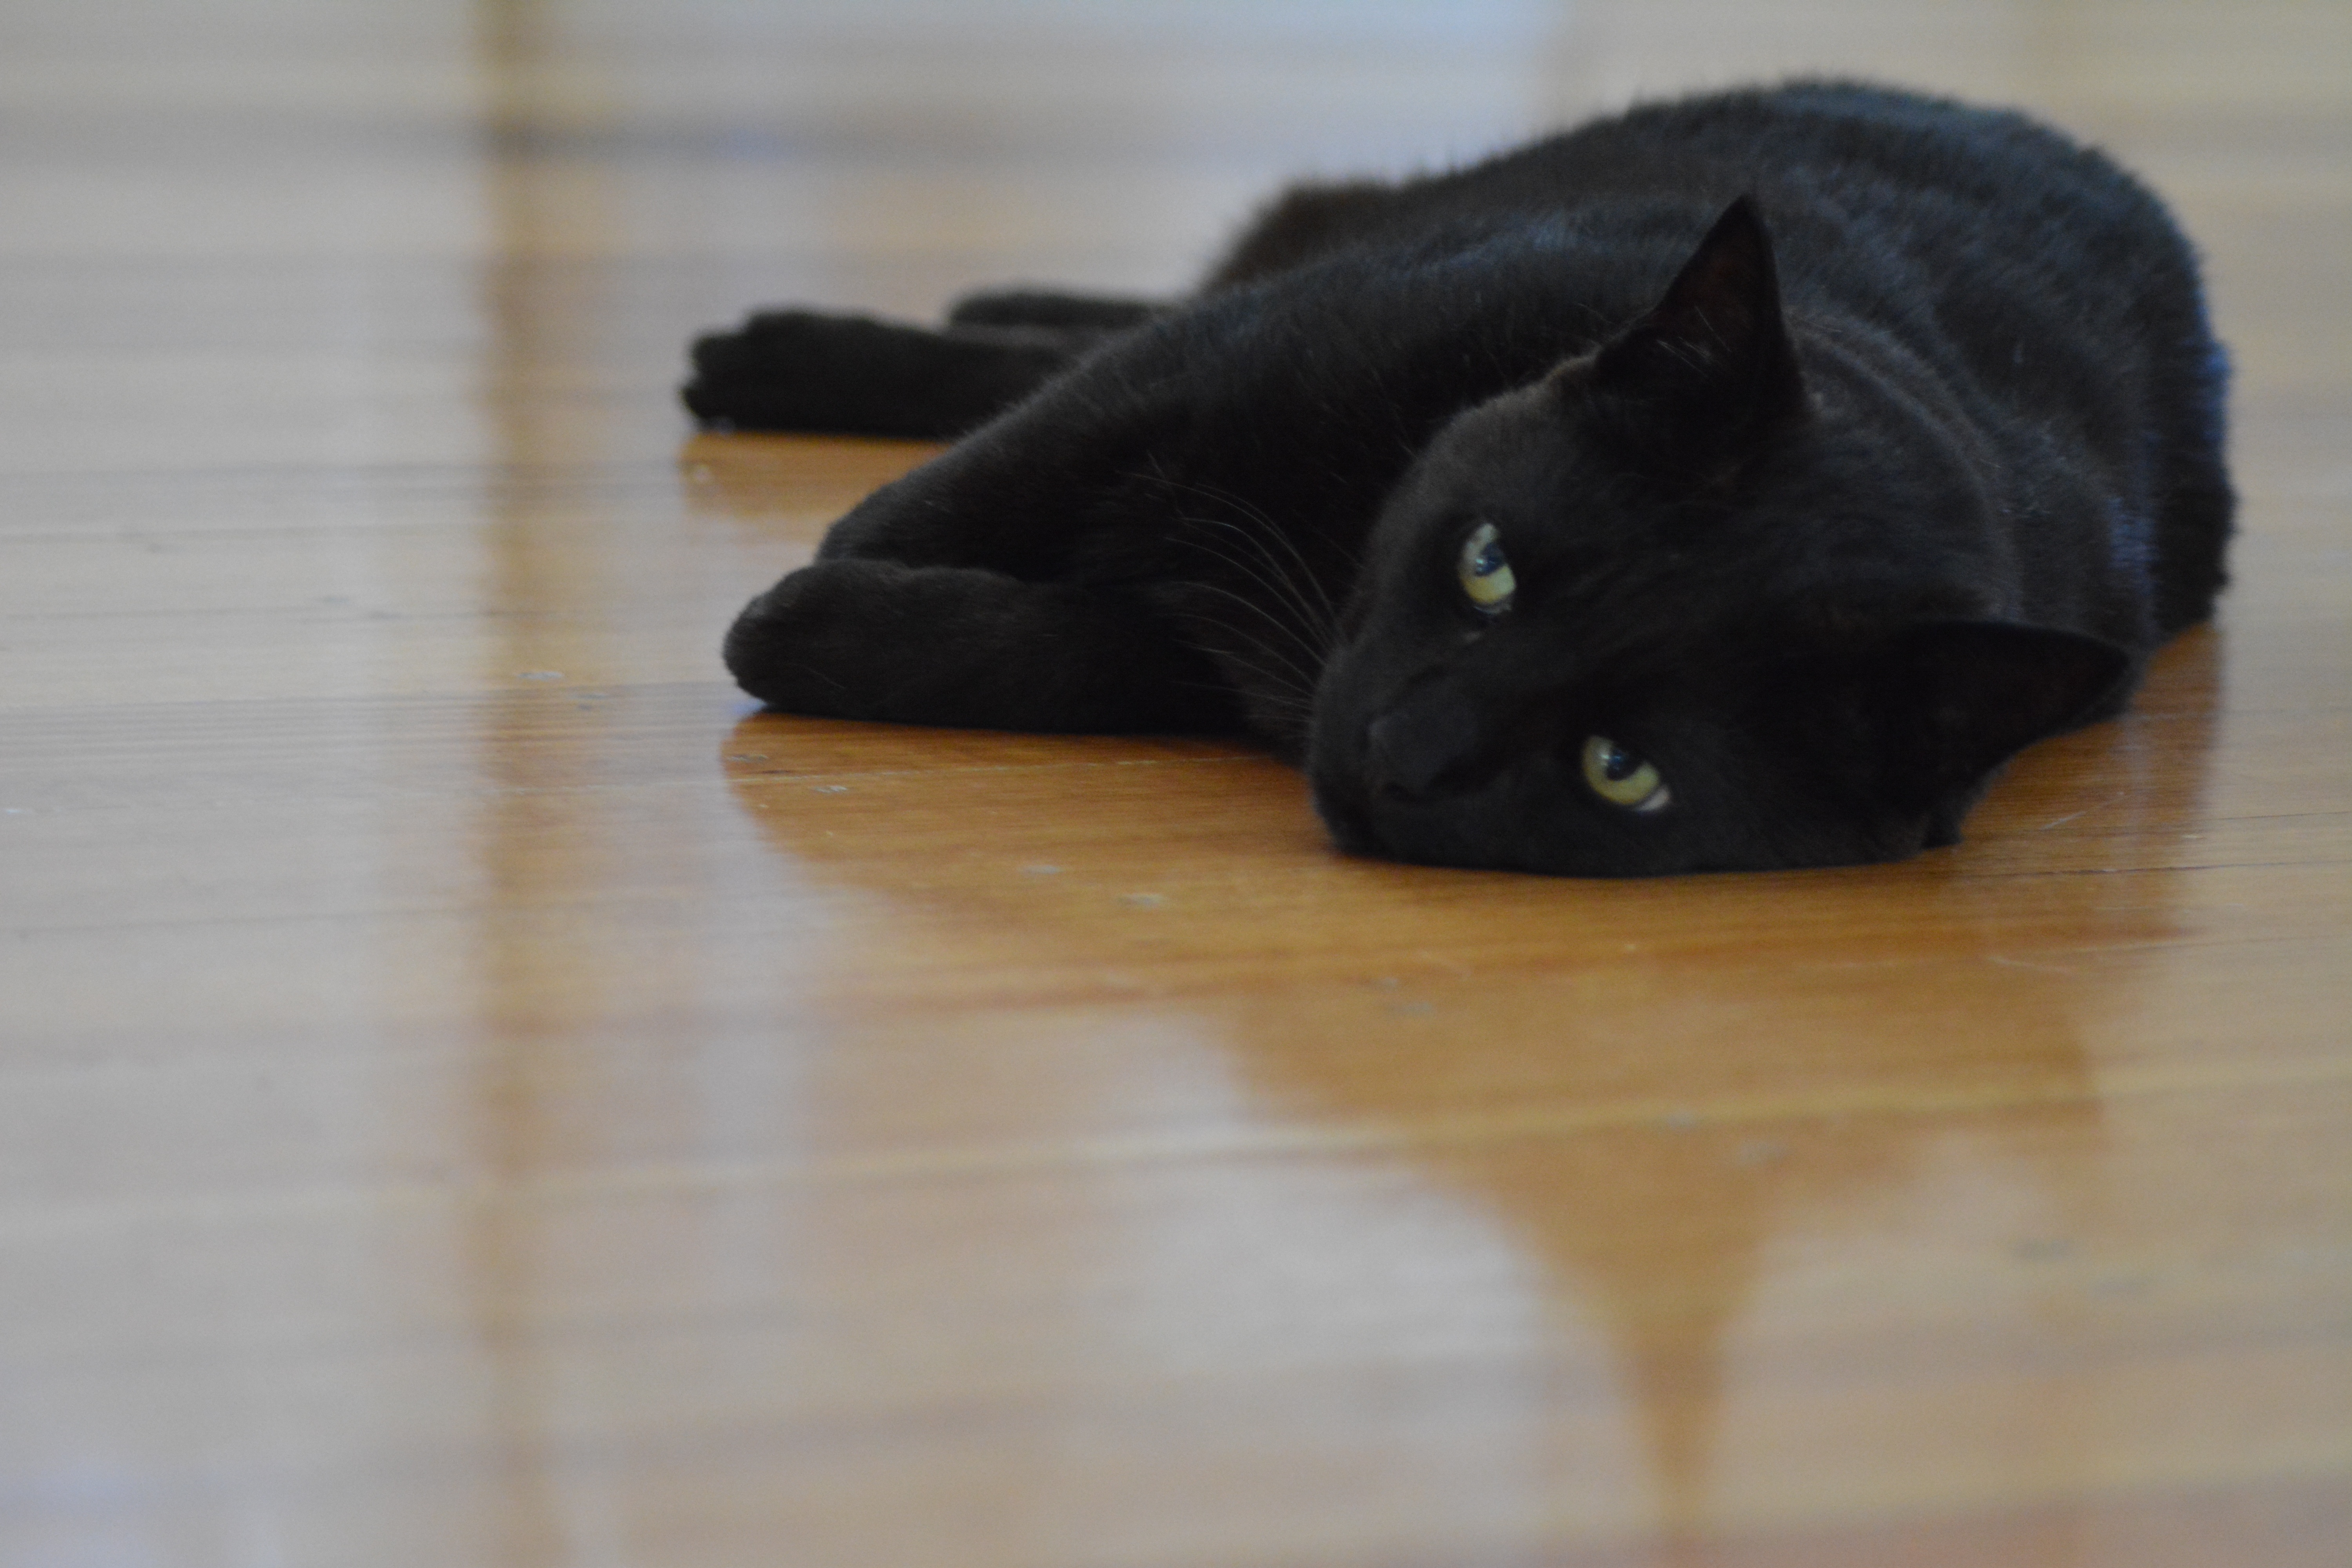
cat, mammal, black cat, black, nose, whiskers, vertebrate, small to medium sized cats, cat like mammal